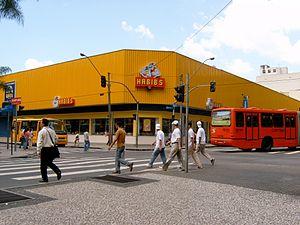
Habib's est une chaîne de restauration rapide brésilienne.